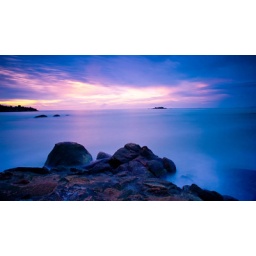
beach near my house